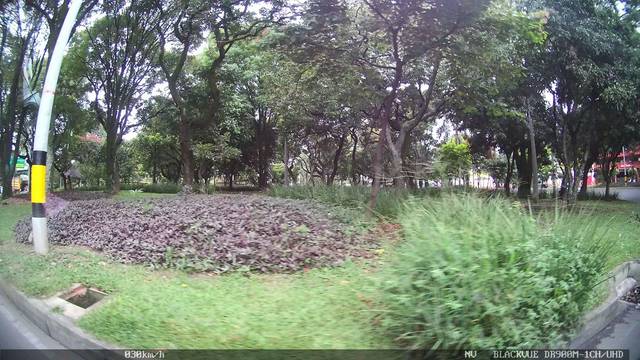
Region: Colombia
Coordinates: 6.249, -75.581